Louis Alexandre, Count of Toulouse

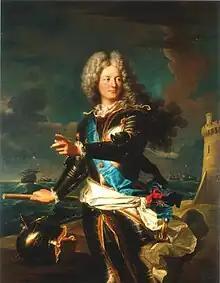
Toulouse by Hyacinthe Rigaud, 1708

Louis Alexandre de Bourbon (6 June 1678 – 1 December 1737), a legitimated prince of the blood royal, was the son of Louis XIV and of his mistress Françoise-Athénaïs, marquise de Montespan. At the age of five, he became grand admiral of France.